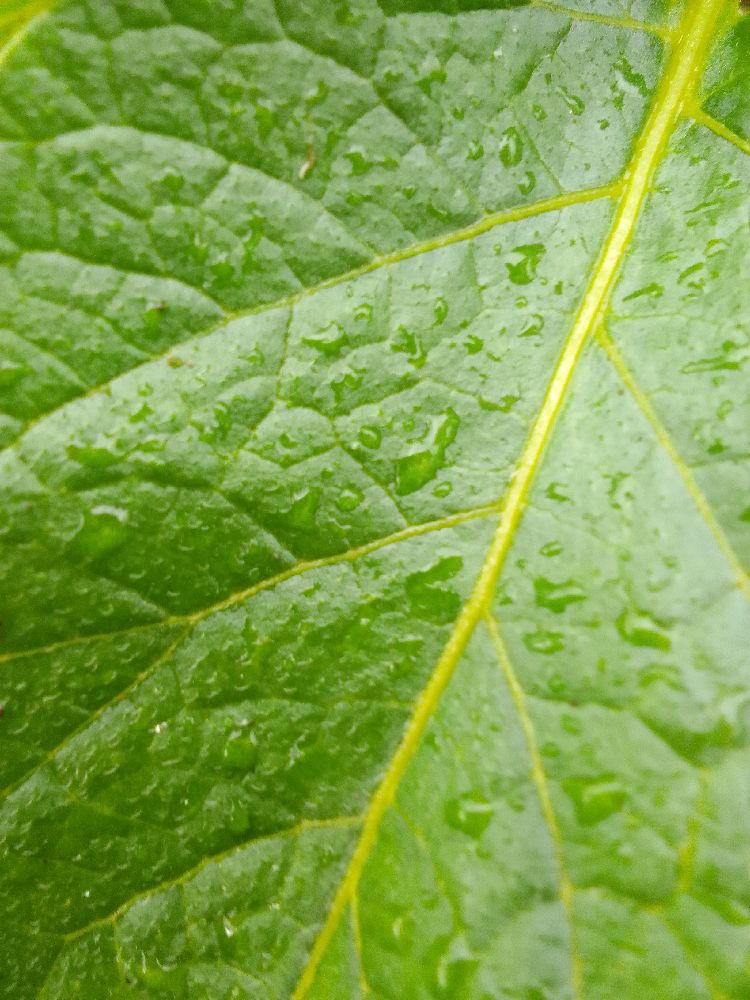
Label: Healthy